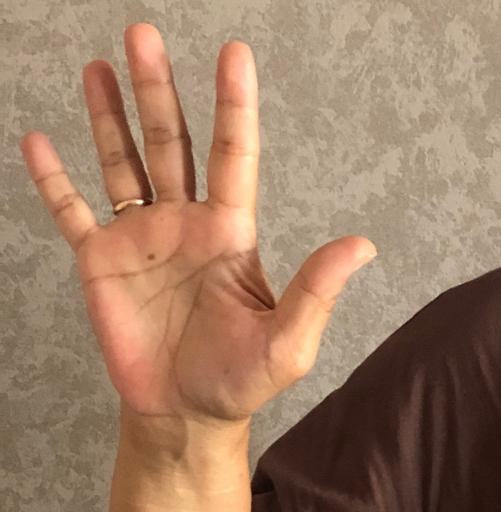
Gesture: palm